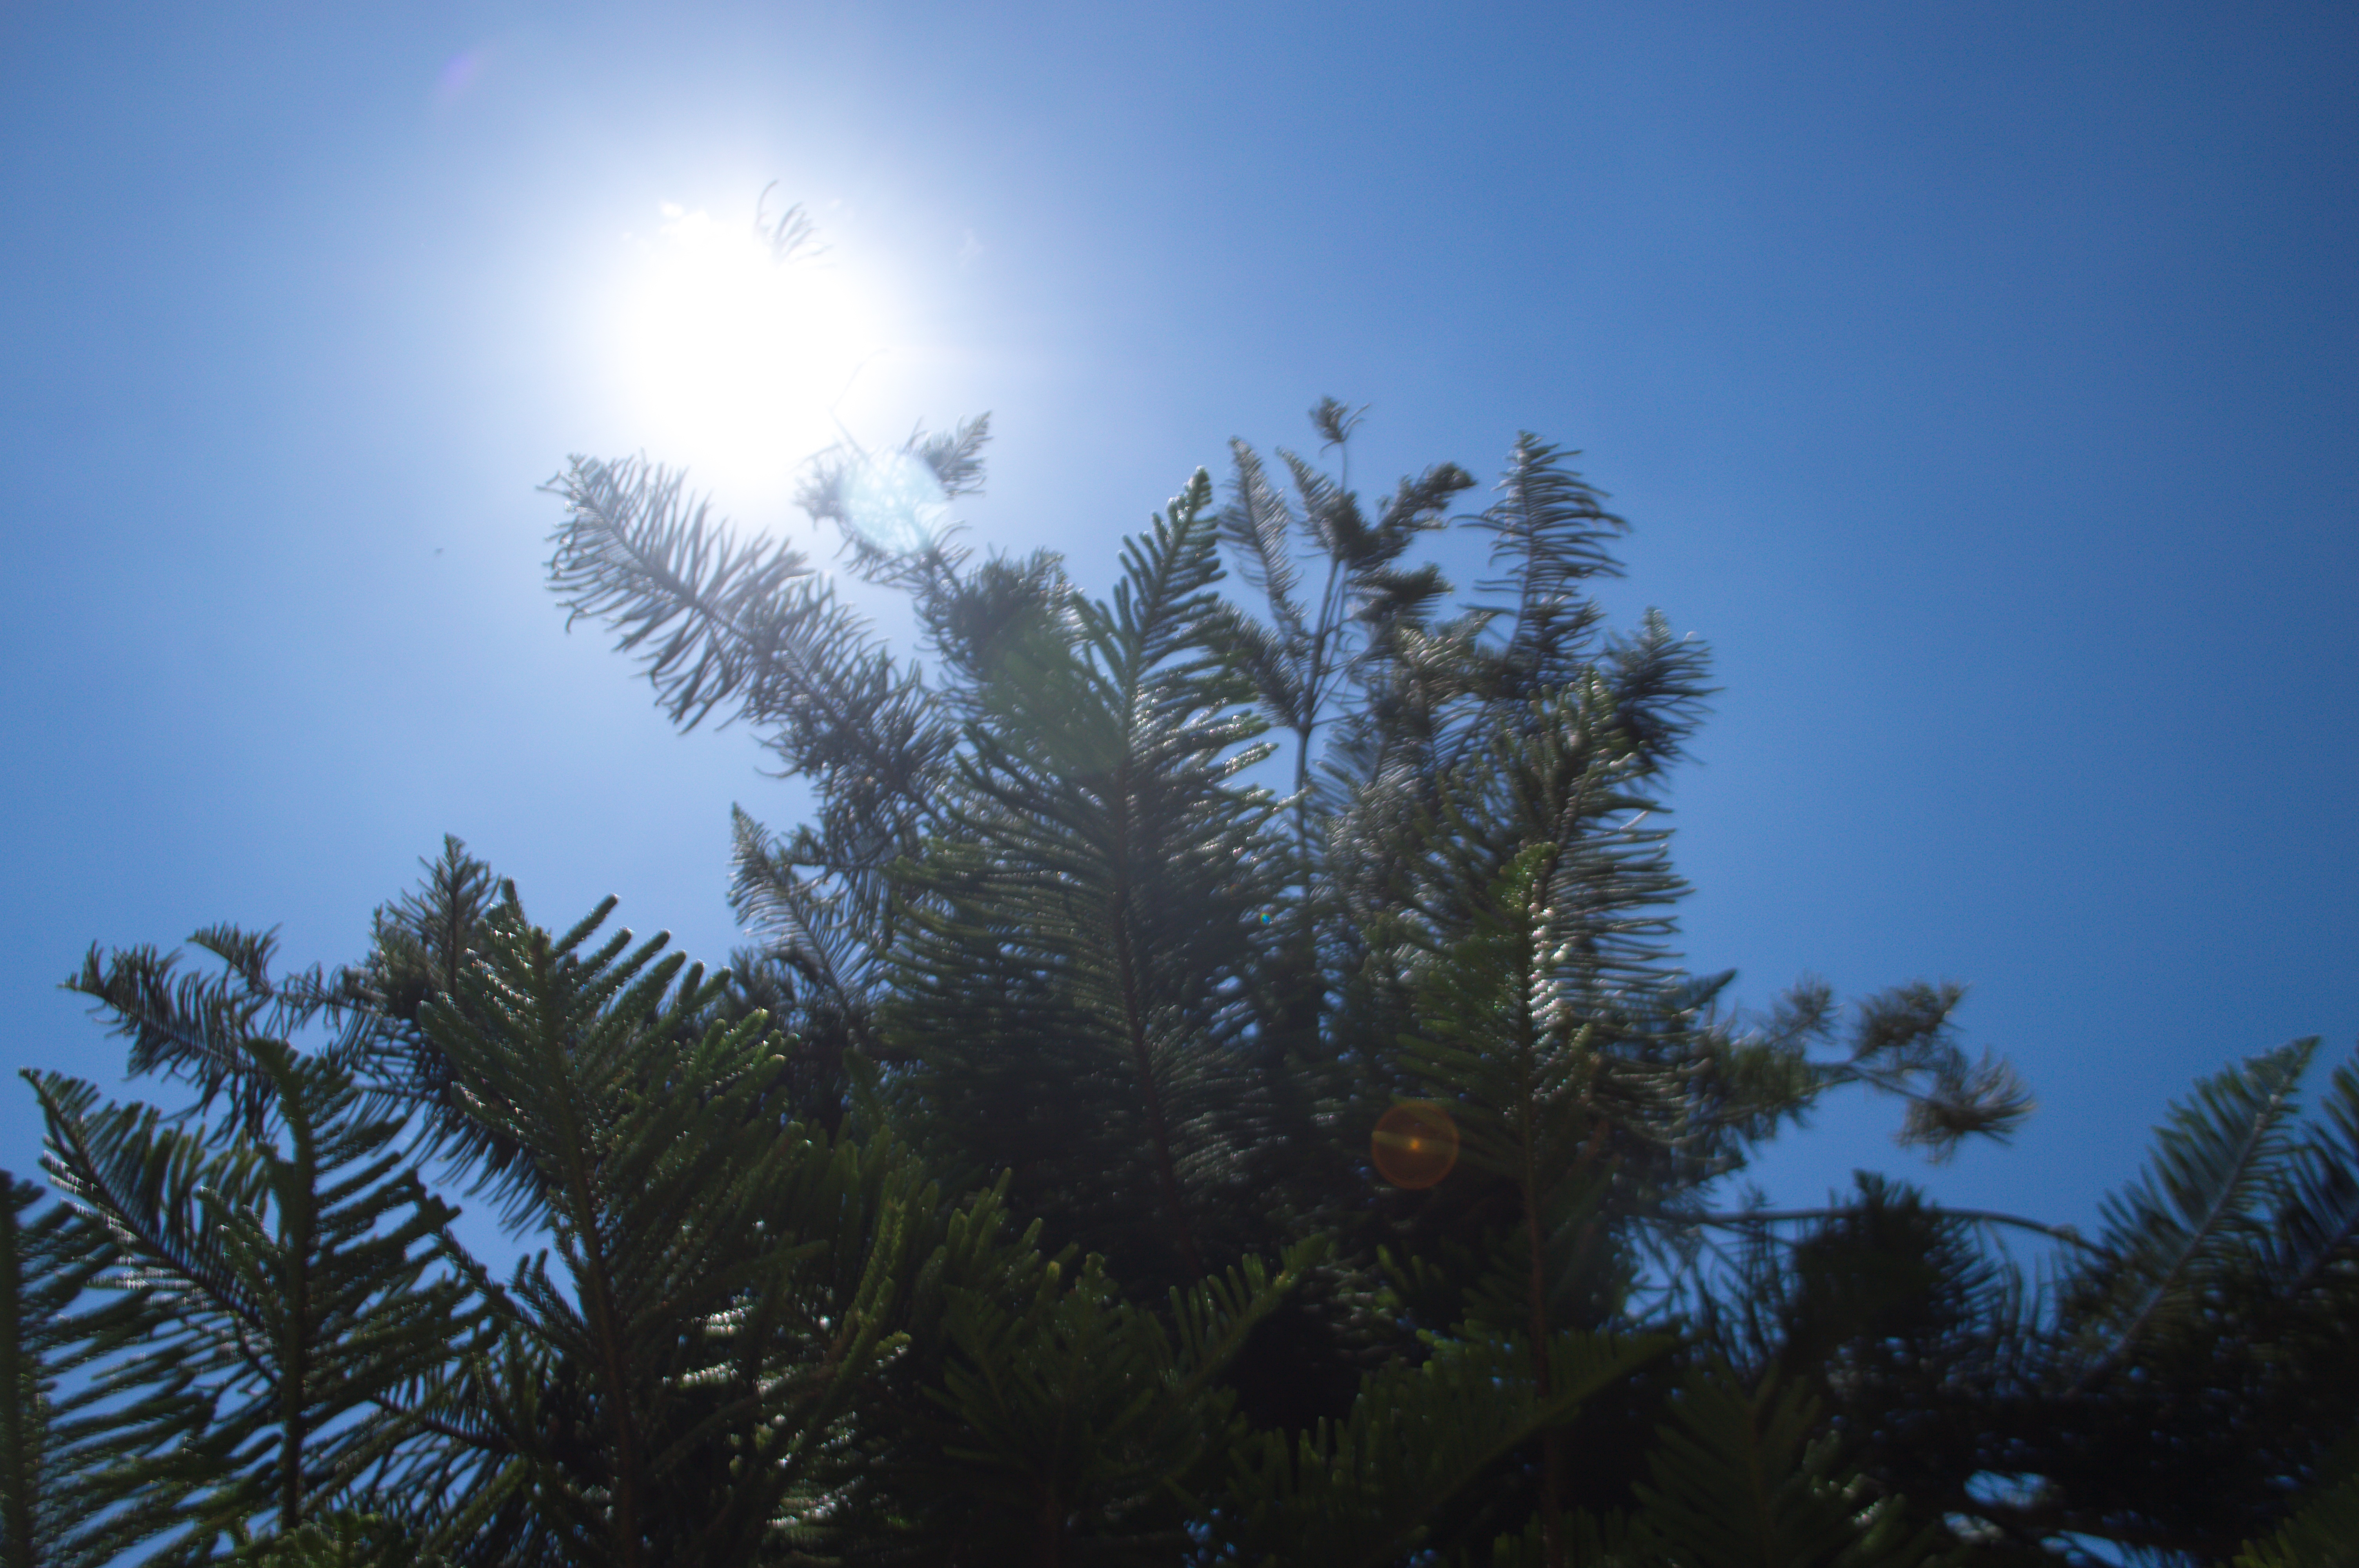
tree, branch, cloud, plant, sky, sunlight, morning, dusk, weather, atmospheric phenomenon, woody plant, arecales, palm family